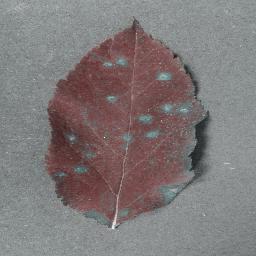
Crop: apple
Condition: cedar_rust